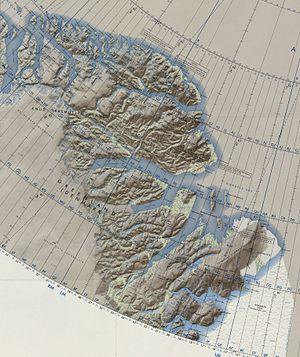
L'île de la Princesse-Thyra est une île inhabitée de la mer de Wandel située en Terre du Roi-Frédéric-VIII au sein du parc national du Nord-Est du Groenland. Elle est nommée en l'honneur de la princesse Thyra de Danemark.
Le fjord de l'indépendance ou détroit de l'indépendance est un grand fjord ou détroit dans la partie est du nord du Groenland. Il s'étend sur environ 200 km de long et 30 km de large. Son embouchure, ouverte sur la mer de Wandel dans l'océan Arctique, est située à 82° 15′ N, 21° 54′ O. Au nord-ouest, il donne sur le Fjord Jørgen Brønlund, plus petit.